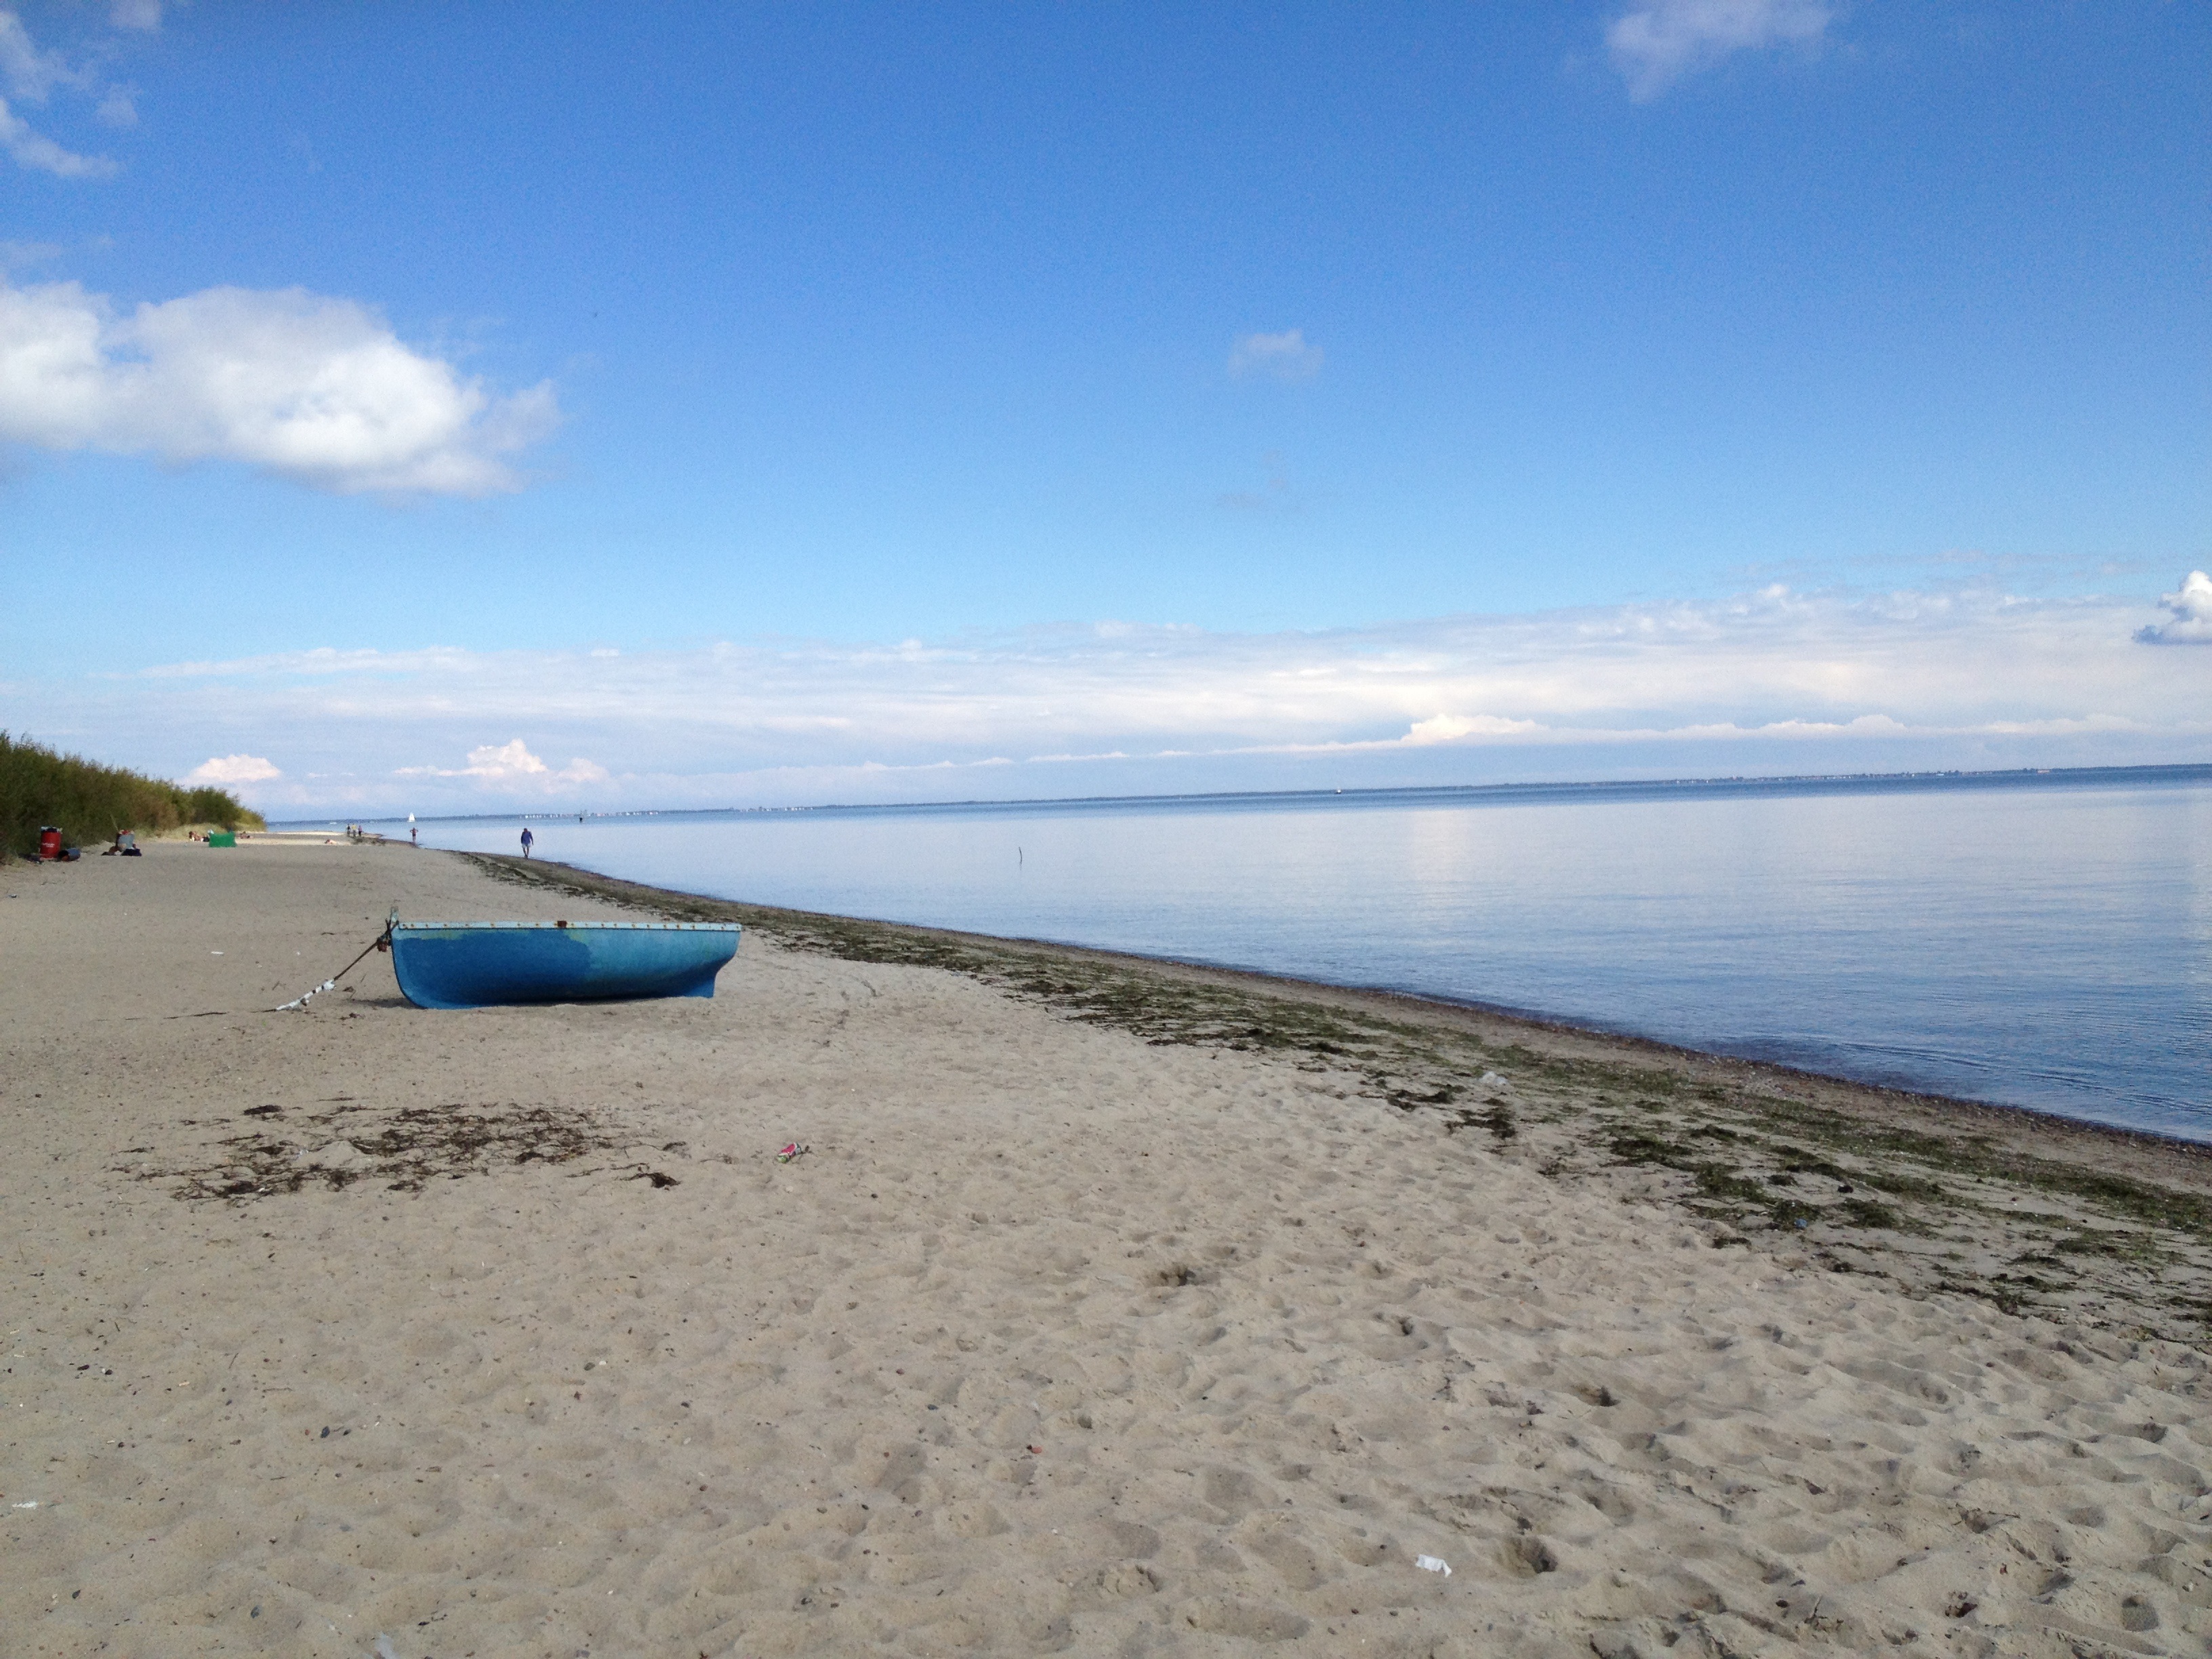
beach, landscape, sea, coast, water, nature, sand, ocean, horizon, boat, shore, summer, vacation, lagoon, bay, rest, body of water, holidays, sandy beach, cape, the coast, the baltic sea